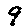
Label: 9